2009 imprisonment of American journalists by North Korea

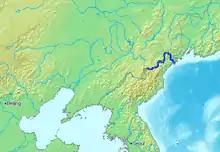
The Tumen River on the China–North Korea border, where the journalists were arrested

Korean American Euna Lee and Chinese American Laura Ling were journalists for Current TV, based in San Francisco, California. Lee was the news editor of the channel and Ling was one of the agency's reporters. Laura Ling is the younger sister of Lisa Ling, a special correspondent for "The Oprah Winfrey Show" and CNN, who did a documentary in 2005 for "National Geographic Explorer" about North Korea which involved entry into North Korea without disclosing she was a journalist. The two reporters were accompanied by two men, an American cameraman (Mitch Koss ) and a guide who was an ethnic Korean citizen of China.